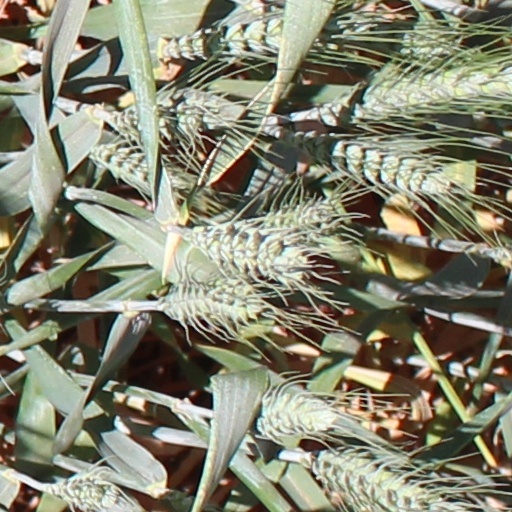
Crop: wheat